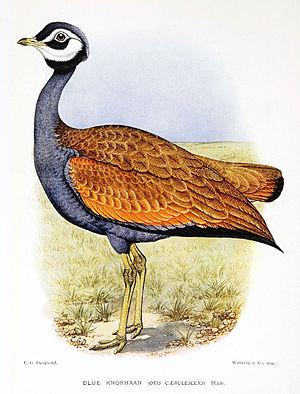
L'Outarde plombée est une espèce d'oiseaux de la famille des Otididae.